Leon Raszeja

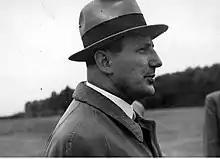

Leon Raszeja (1901–1939) was a Polish lawyer and activist. He was President of Toruń from 1936 until his death in World War II.